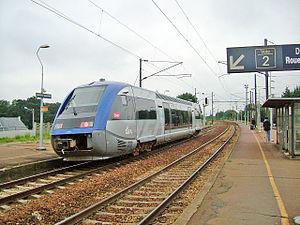
La gare de Bréauté - Beuzeville est une gare ferroviaire française des lignes de Paris-Saint-Lazare au Havre, de Bréauté - Beuzeville à Fécamp et de Bréauté - Beuzeville à Gravenchon-Port-Jérôme. Elle est située au Hameau de la Gare, sur le territoire de la commune de Bréauté à proximité de Beuzeville-la-Grenier, dans le département de la Seine-Maritime, en région Normandie.